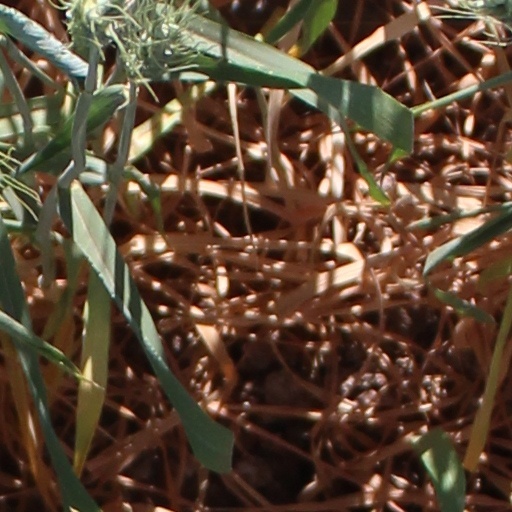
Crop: wheat